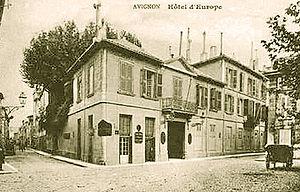
Hôtel Europe sur la Place Crillon d'Avignon
Les Places d'Avignon Centre, désignent une quarantaine de places créées à l’intérieur des remparts, dans le centre historique de la ville, au fur et à mesure du déblaiement des ruines de l’antique Avenio puis de la cité médiévale au temps des papes. Tout au long du Moyen Âge, places et carrefours étaient forts réduits. Ni le palais des papes, ni les églises n'étaient précédés de places. Les seuls espaces libres étaient les cimetières où se tenaient réunions publiques, foires et marchés et où se déroulaient maintes réjouissances dont les mystères et les soties.